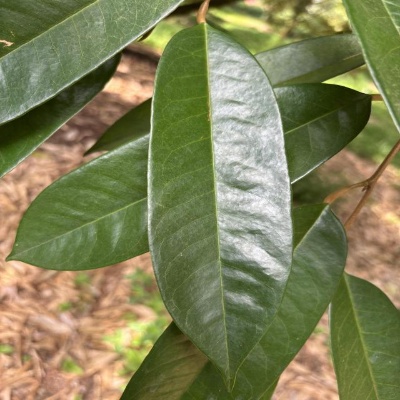
Label: Leaf_Healthy